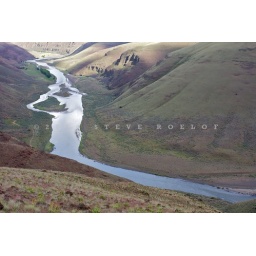
The sky reflects silver in the John Day River, Oregon.